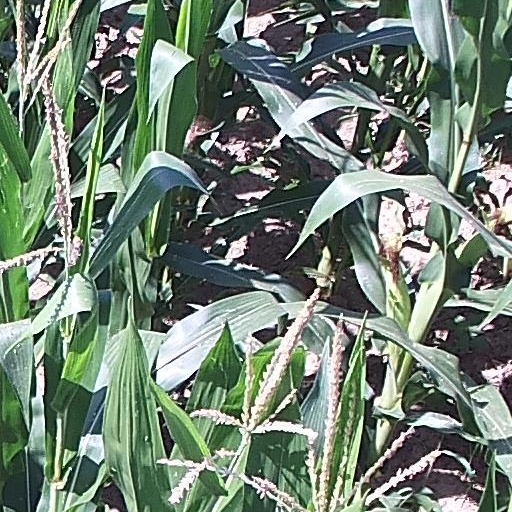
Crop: maize; corn